Dumebi Iyamah

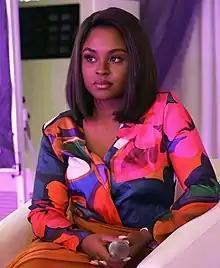

Dumebi Andrea Iyamah (born 18 March 1993) is a Nigerian-Canadian fashion designer born and raised in Lagos, Nigeria. She is the founder and CEO of the fashion label Andrea Iyamah that caters to bridal, swimwear and ready-to-wear lines. She is known for her take on women's fashion and swimwear, which has been worn by celebrities such as Michelle Obama, Kate Hudson, Gabrielle Union, Ciara, and Issa Rae.